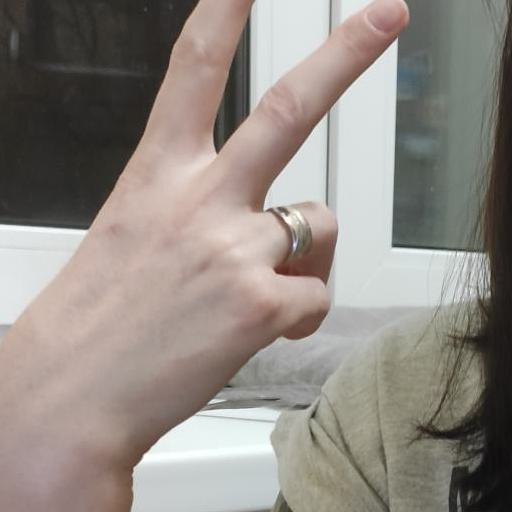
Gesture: peace_inverted